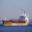
Label: ship